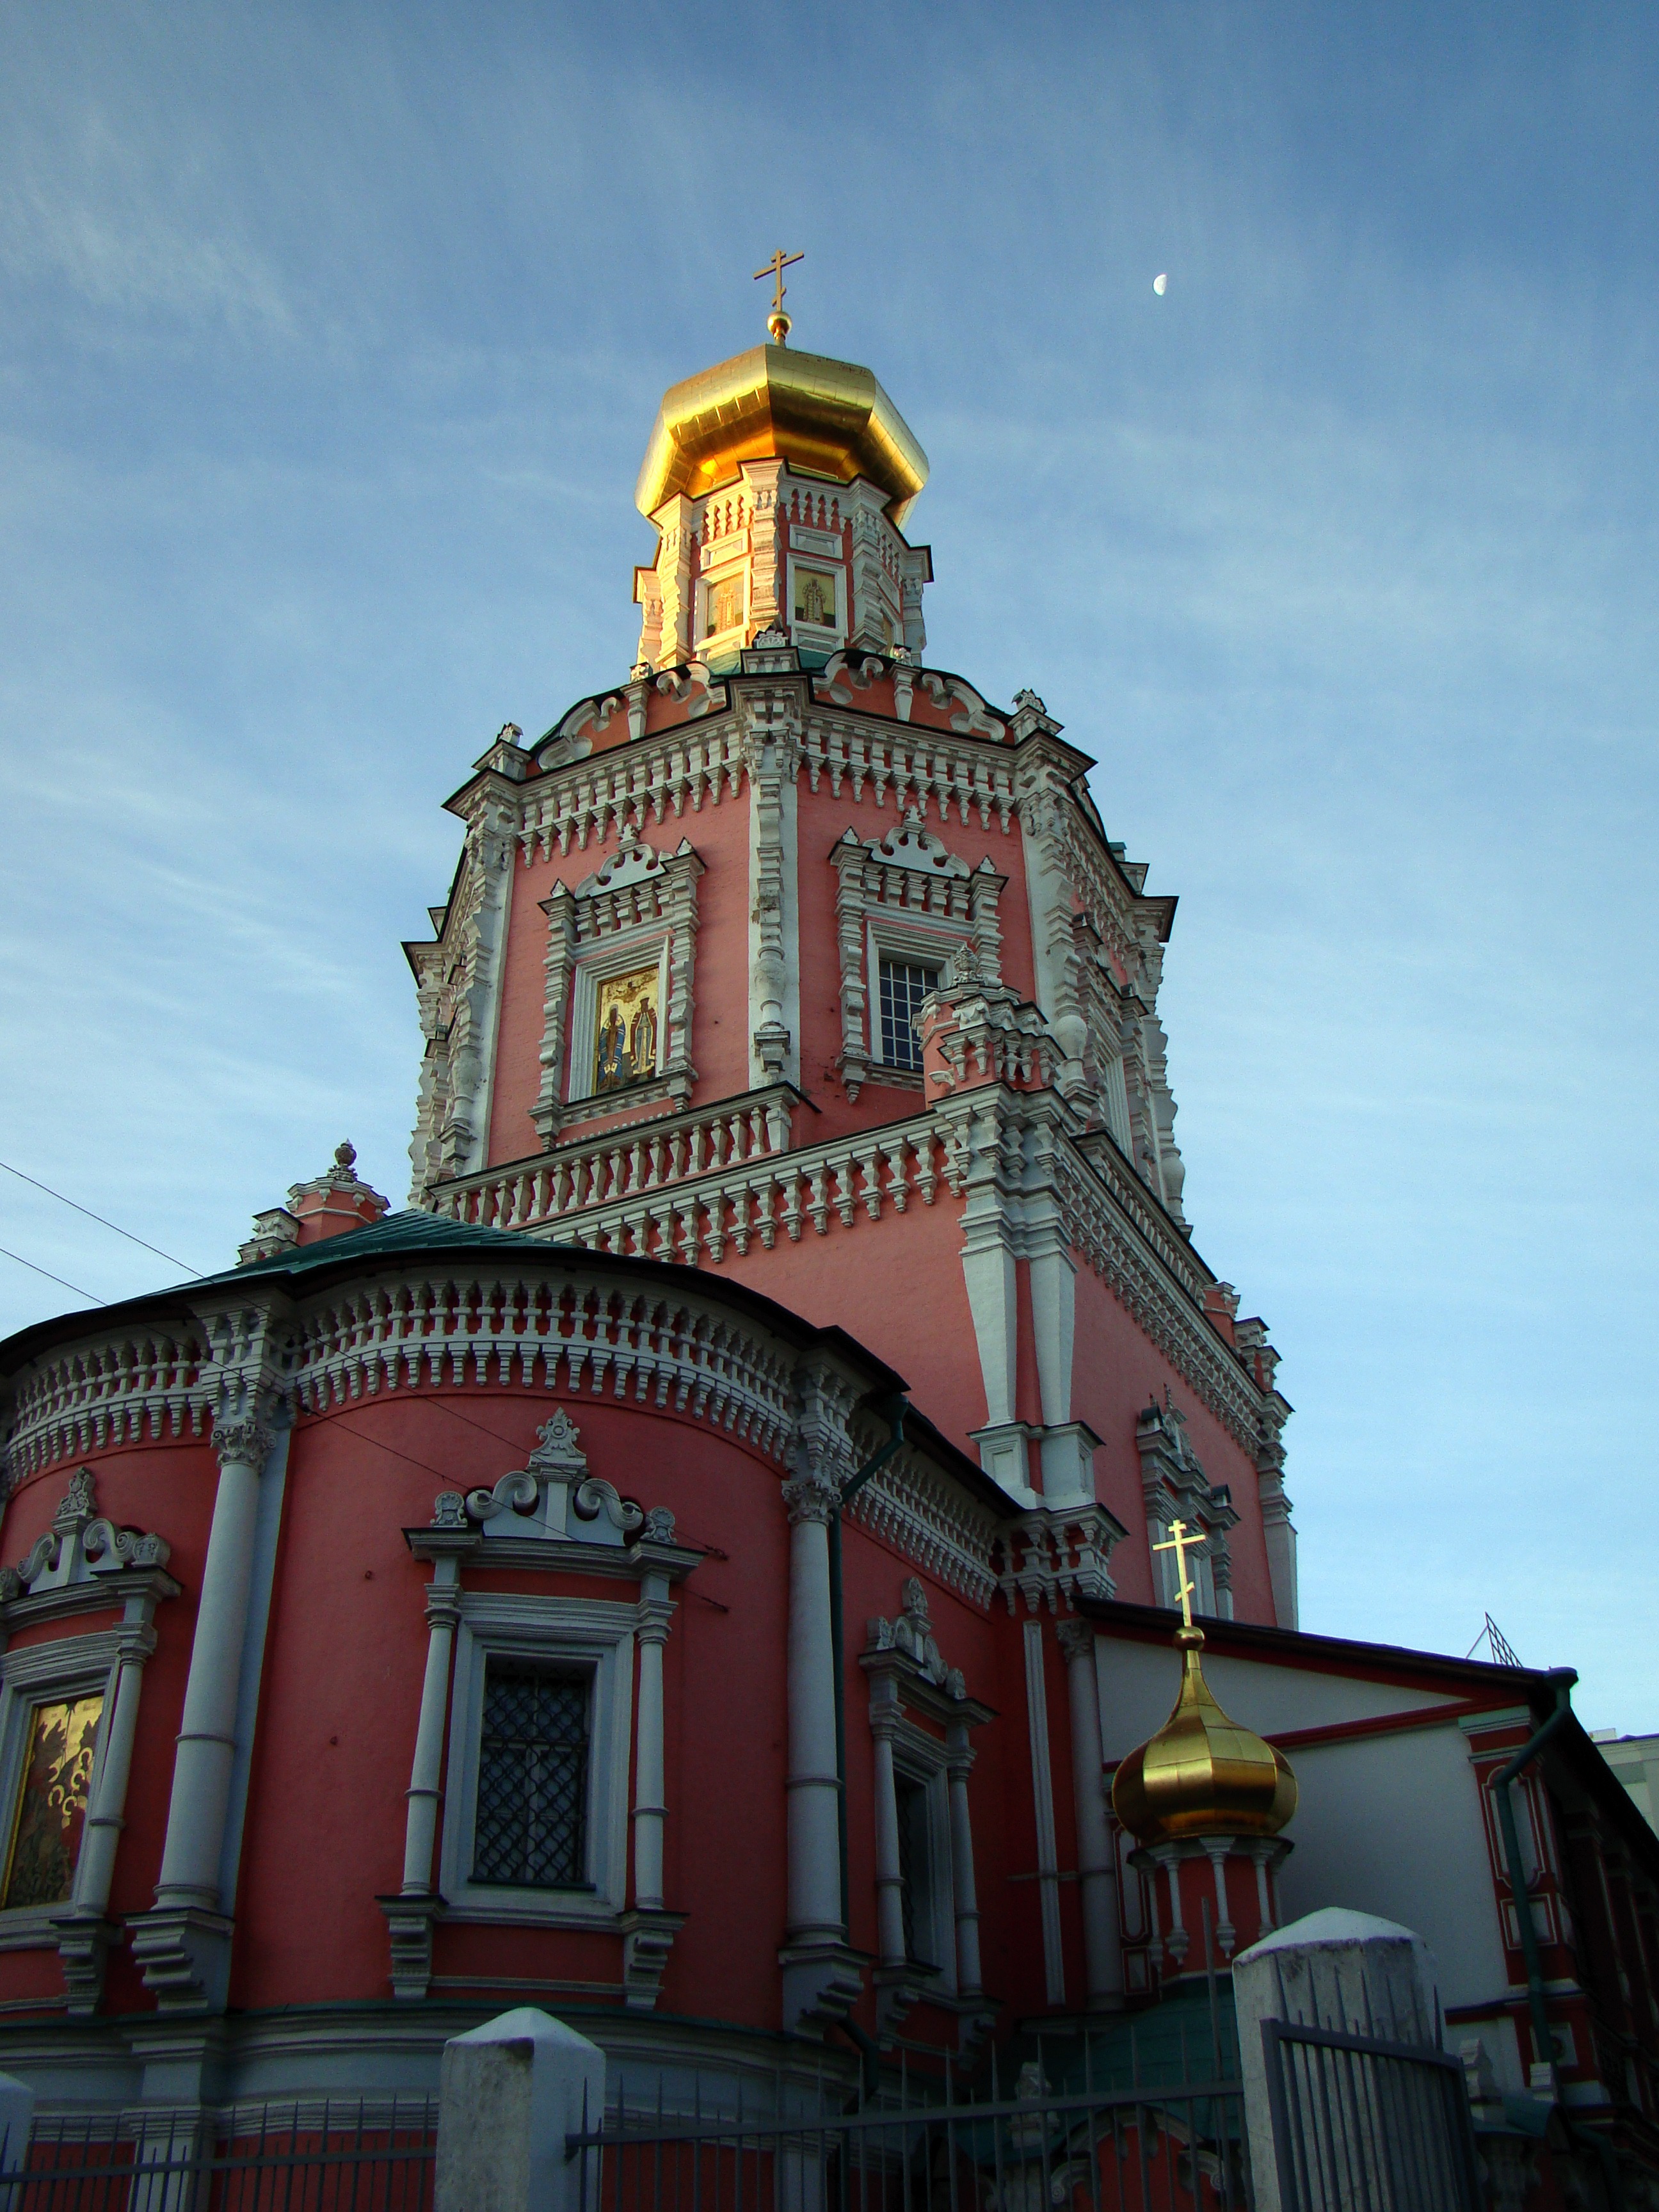
town, building, tower, landmark, facade, church, cathedral, place of worship, clock tower, bell tower, steeple, moscow, russia, the church of archangel gabriel, menshikov tower